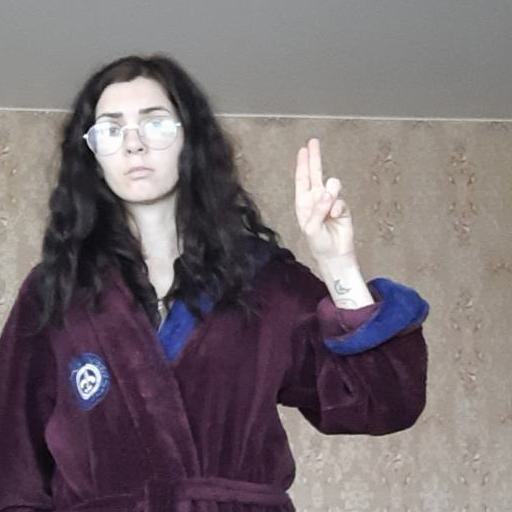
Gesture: two_up